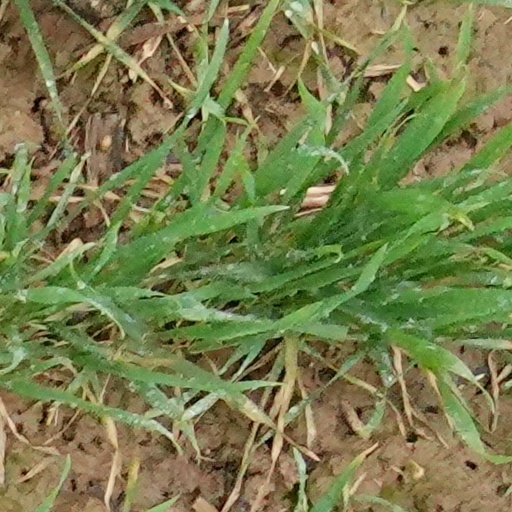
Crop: wheat